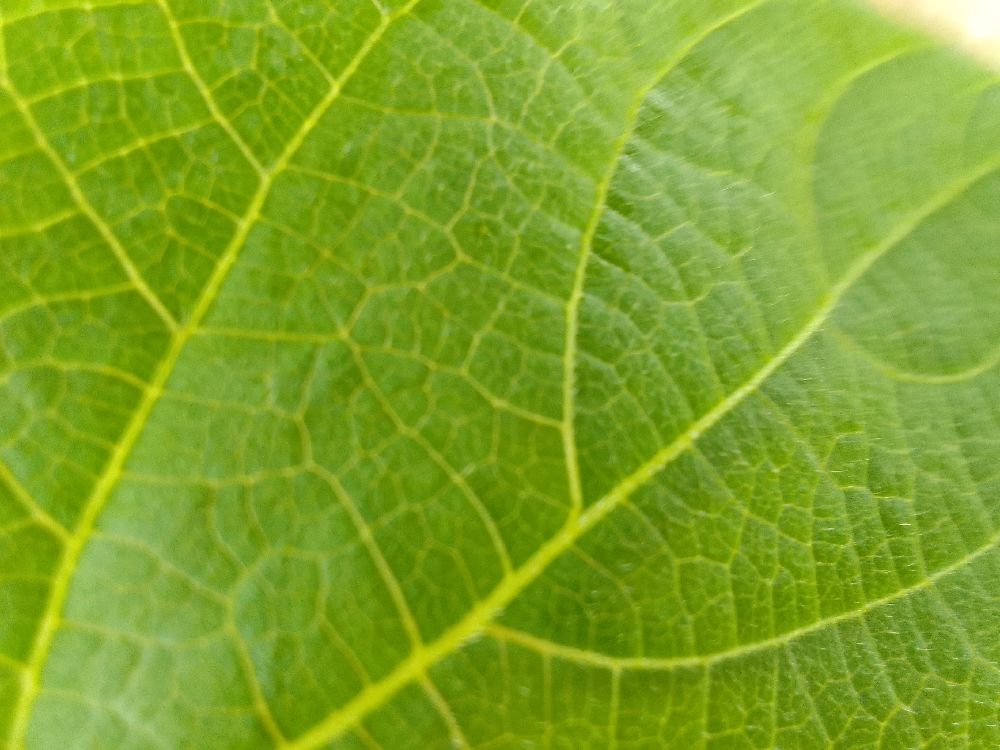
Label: healthy